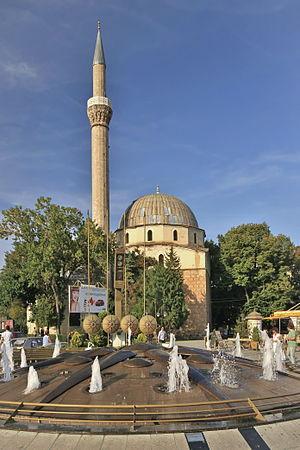
La mosquée Yeni est une mosquée ottomane située dans la ville de Bitola, en Macédoine du Nord. Elle se trouve au bout de Chirok Sokak, la grande rue piétonne, en bordure du vieux bazar. Son nom officiel est mosquée Mehmed Effendi, son nom courant signifiant « mosquée neuve » en turc.